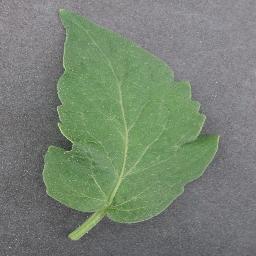
Label: Tomato___healthy